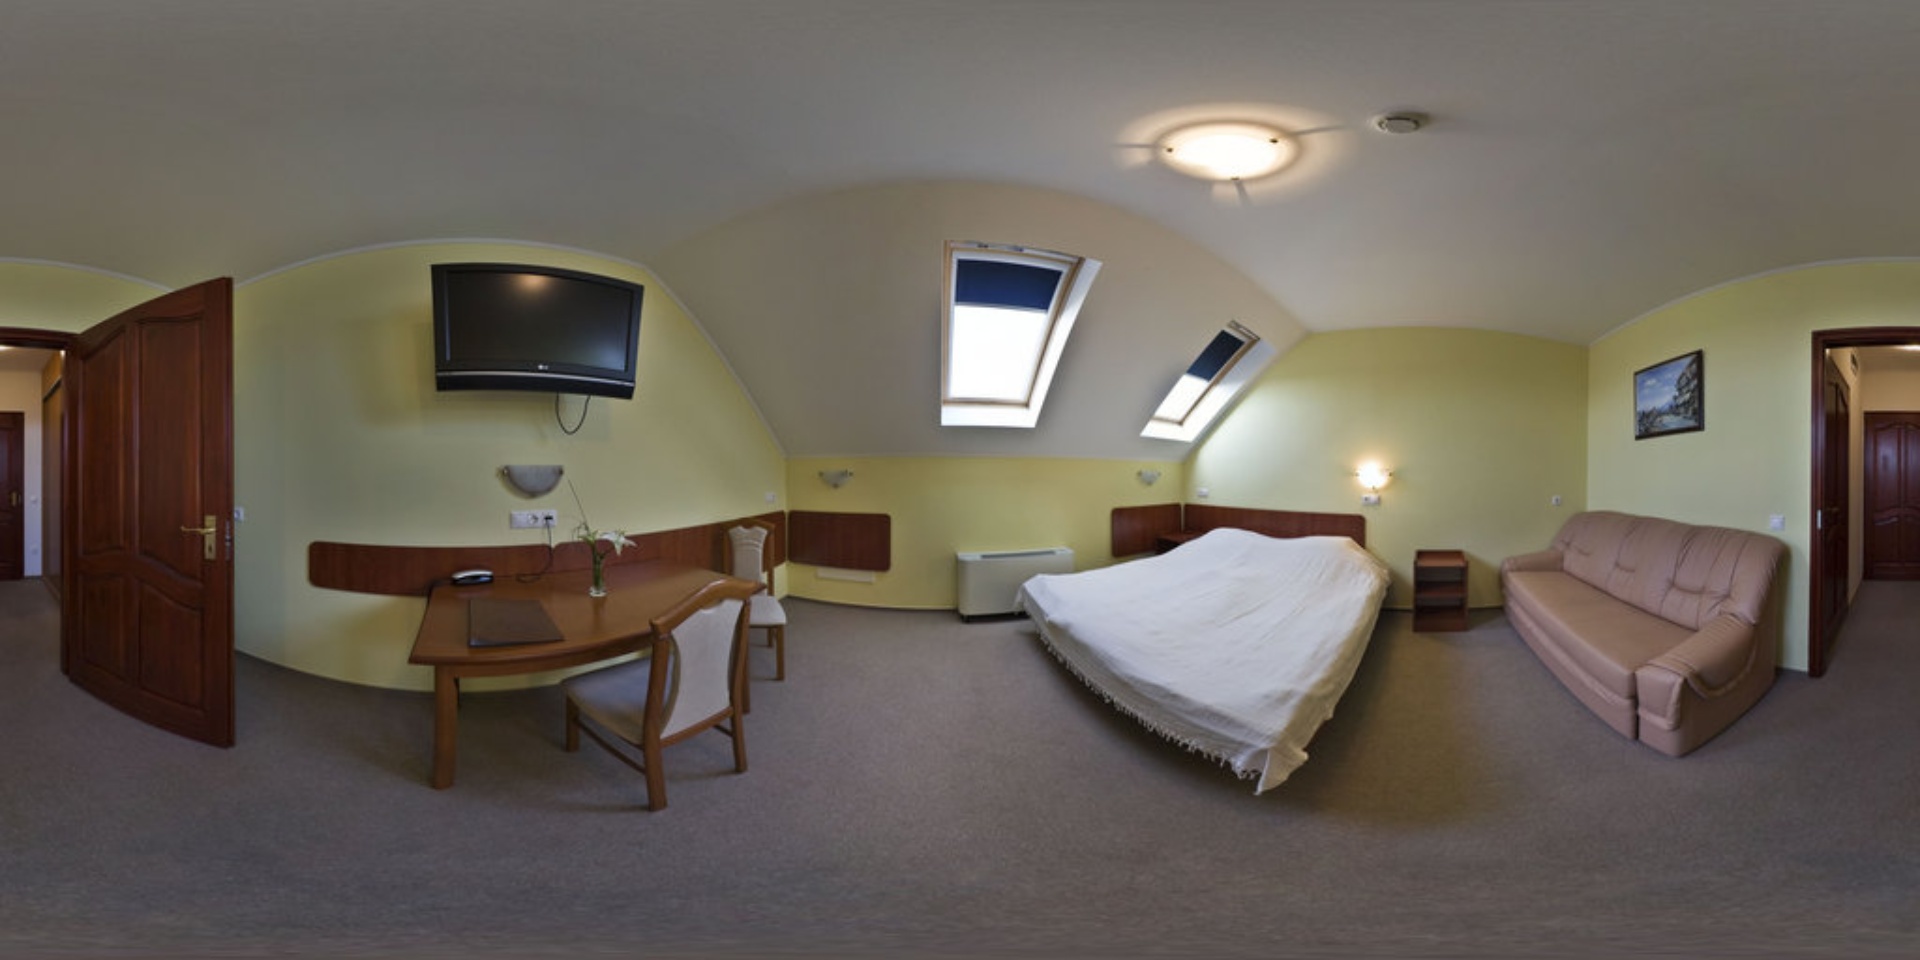
Referred object: the wall-mounted flat-screen TV above the desk

Referred object: the wall-mounted flat-screen TV

Referred object: Looking from the open door, the desk is under the wall-mounted TV